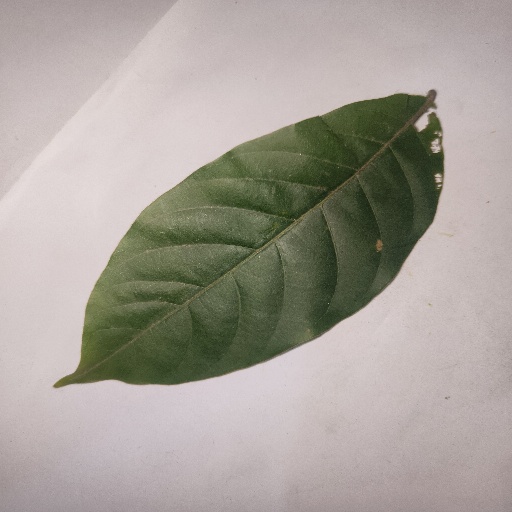
Species: HariTaki
Leaf condition: Bacterial Spot